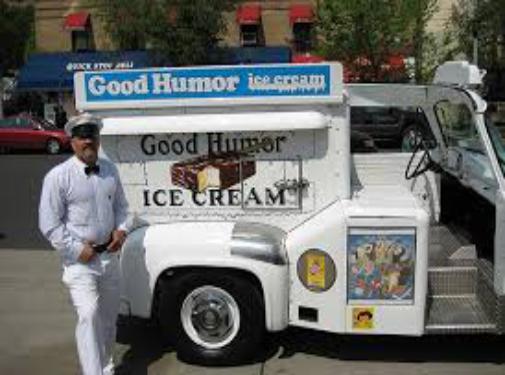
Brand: Good Humor
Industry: Food